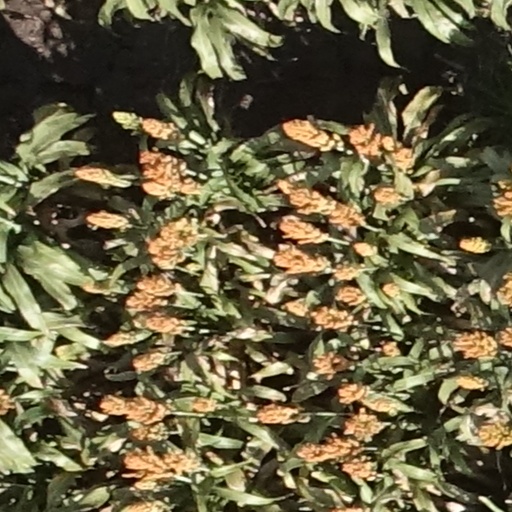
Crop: sorghum